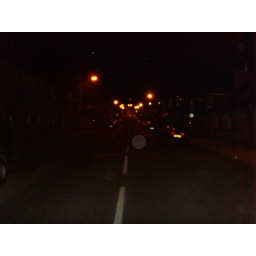
A view from the bottom of the street, that's the clock tower in the center.